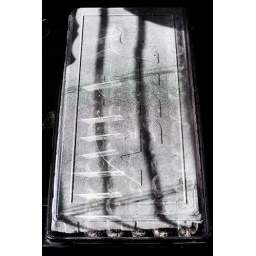
pods in a steamy green house